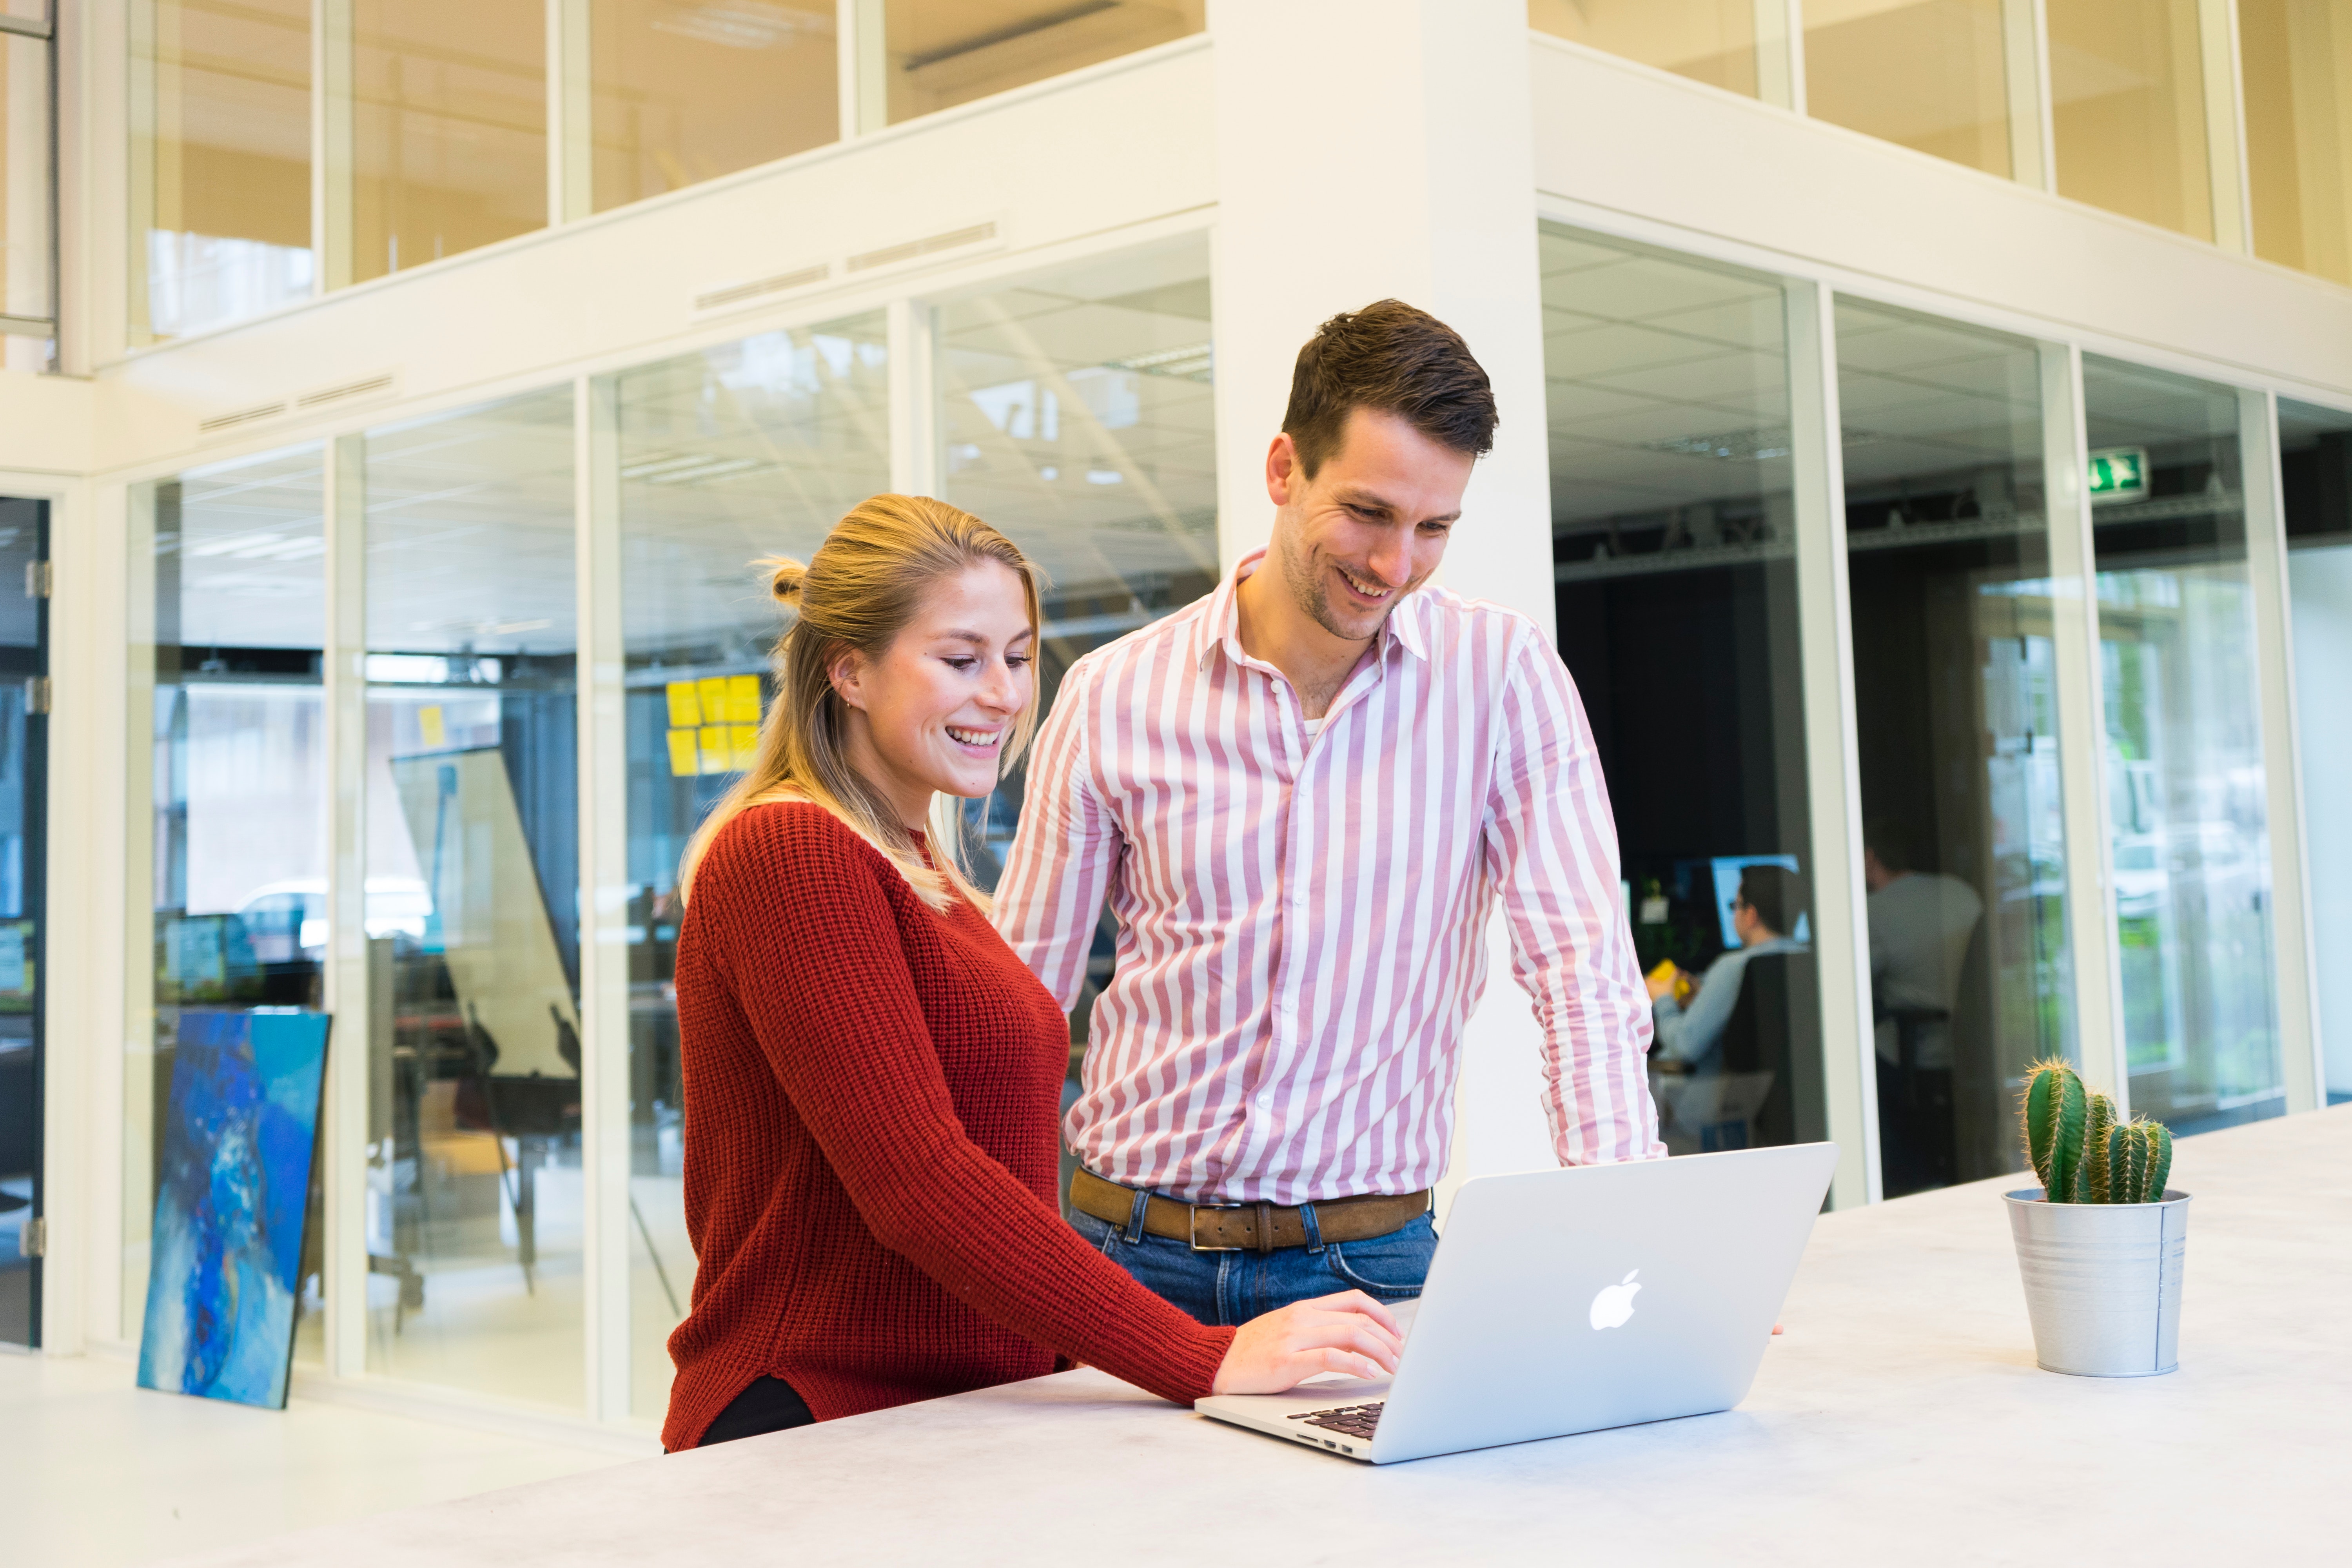
product, job, fun, design, real estate, interior design, white collar worker, technology, sitting, architecture, leisure, office, vacation, furniture, home, employment, conversation, business, house